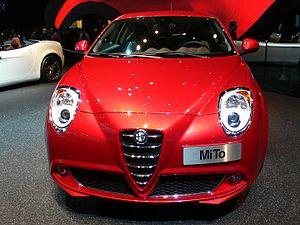
Alfa Romeo Mi.To